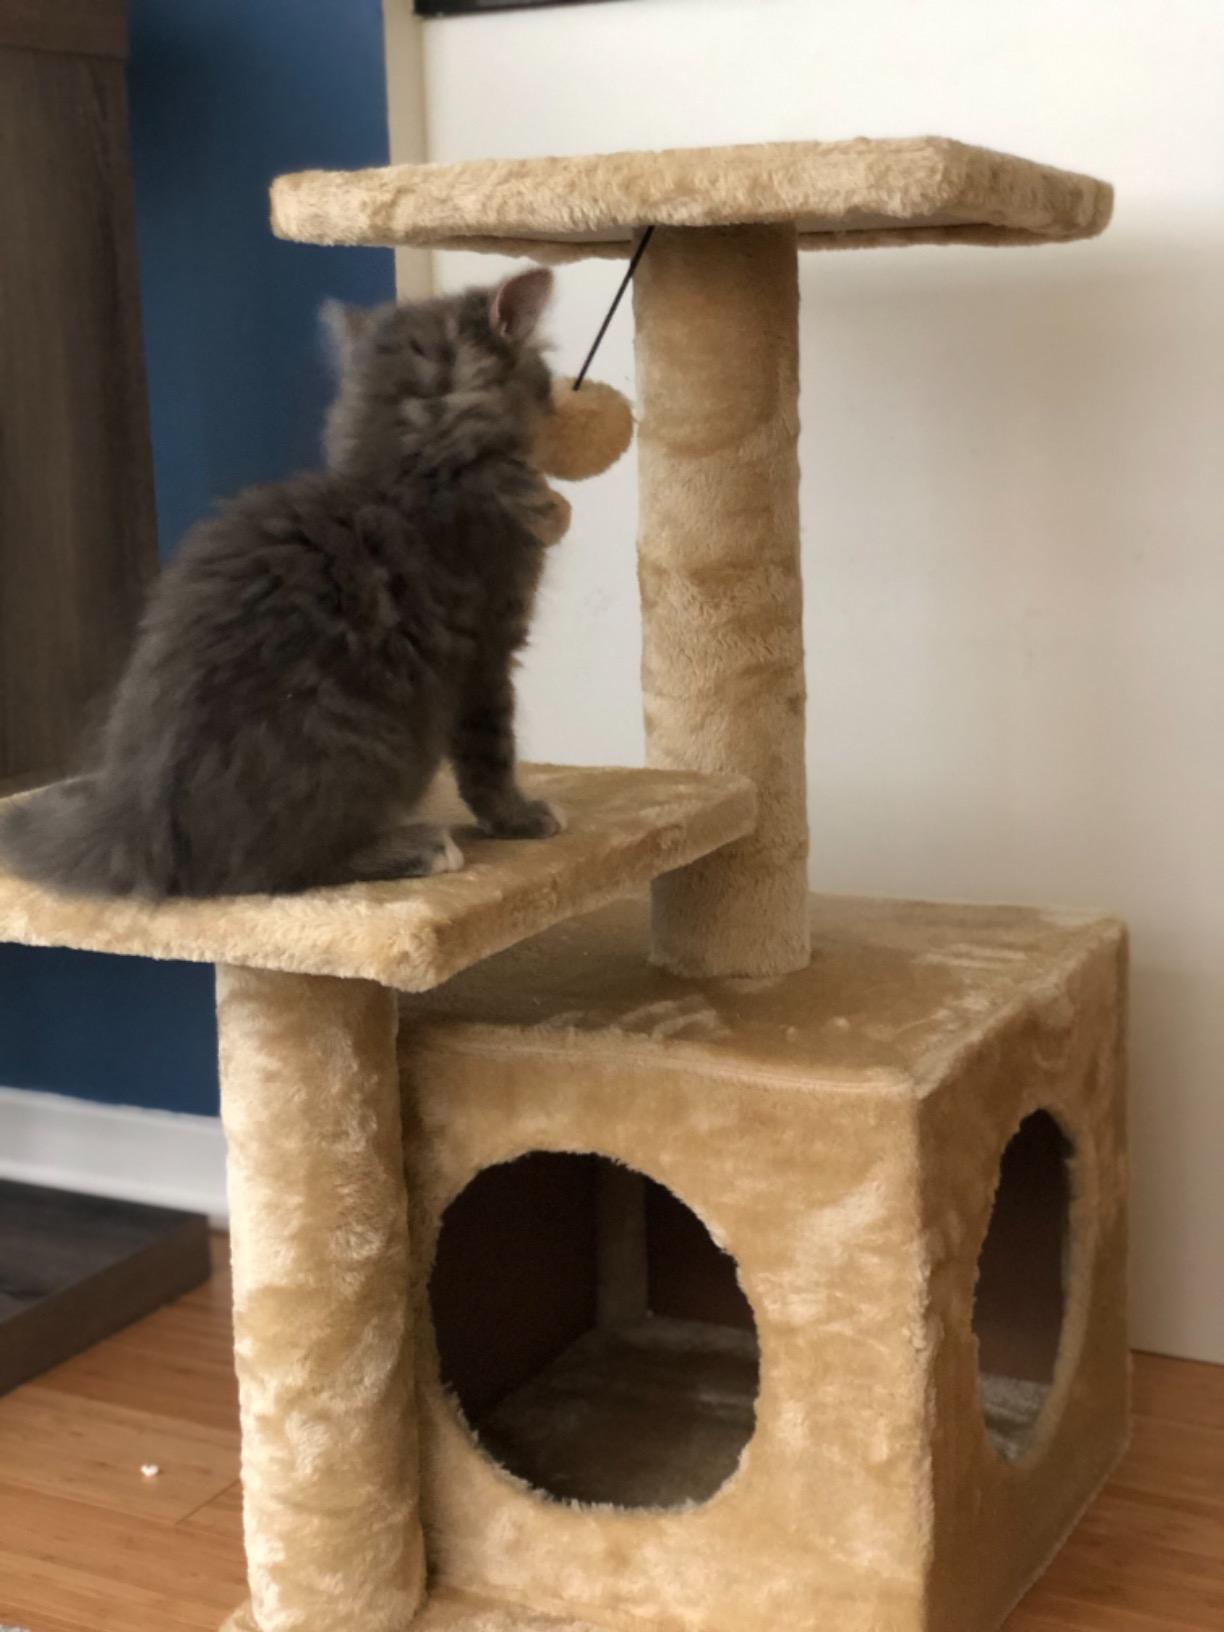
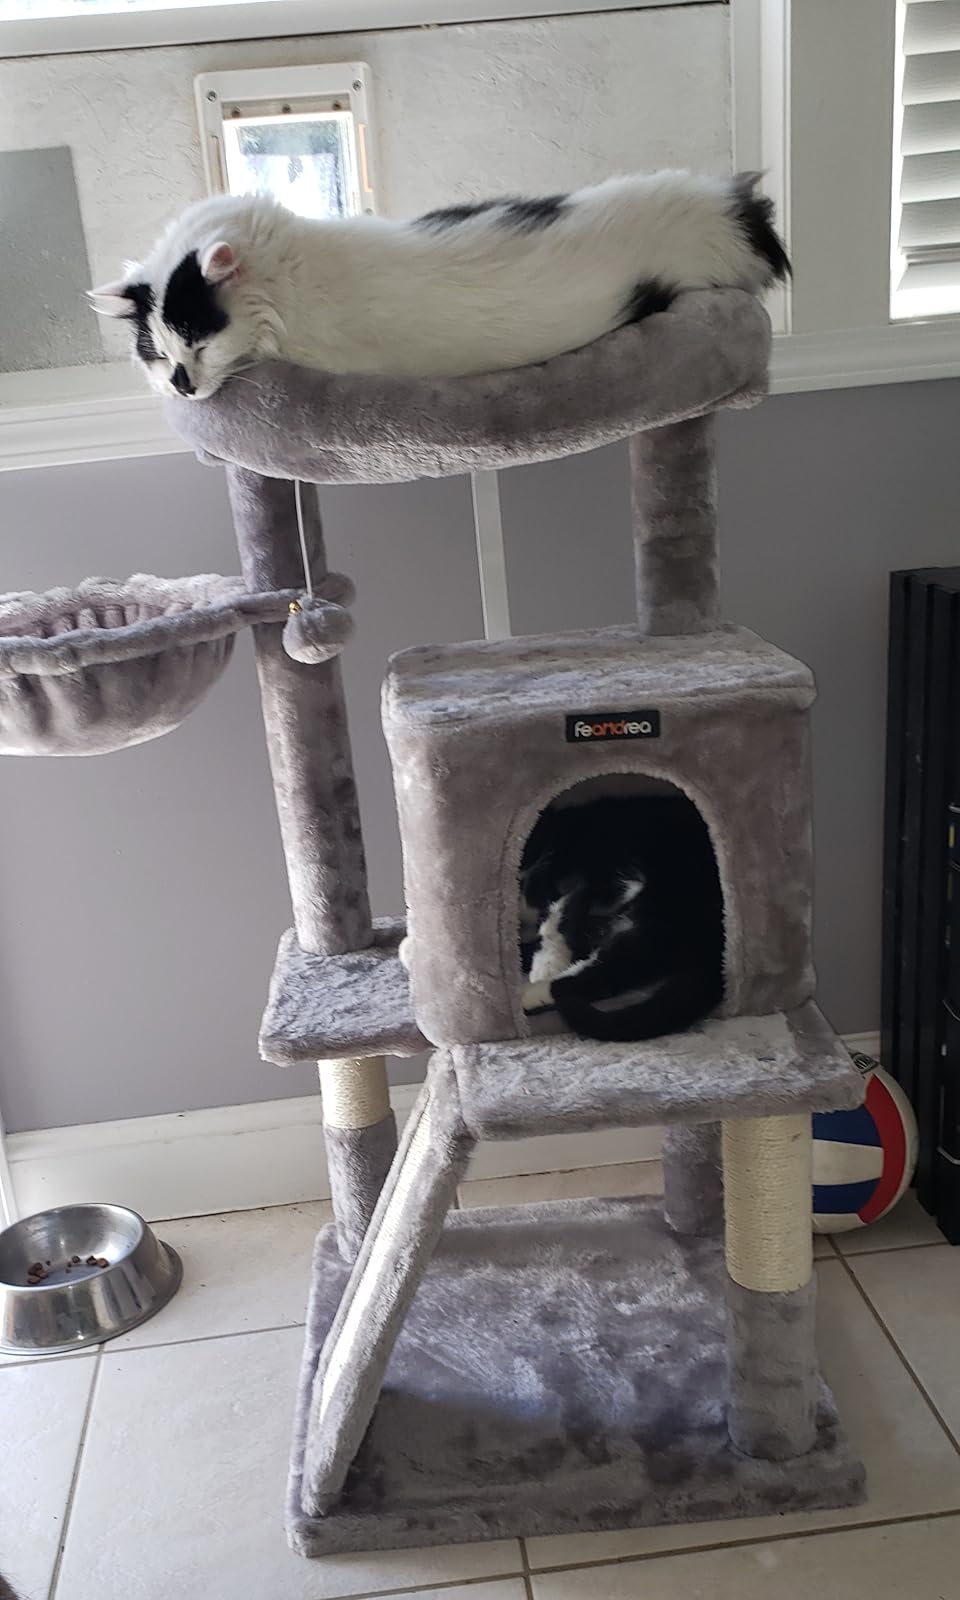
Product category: items_cat tree
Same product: no